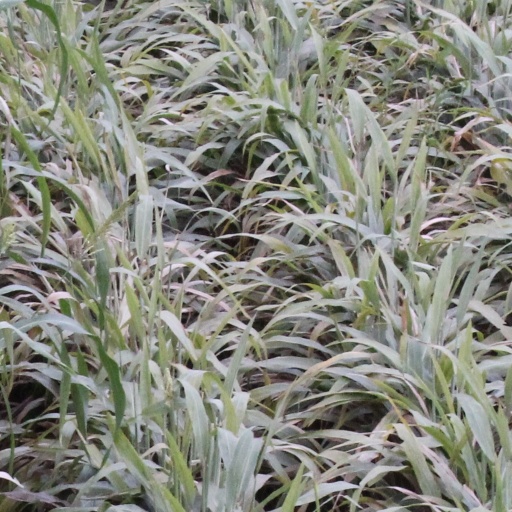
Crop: sorghum